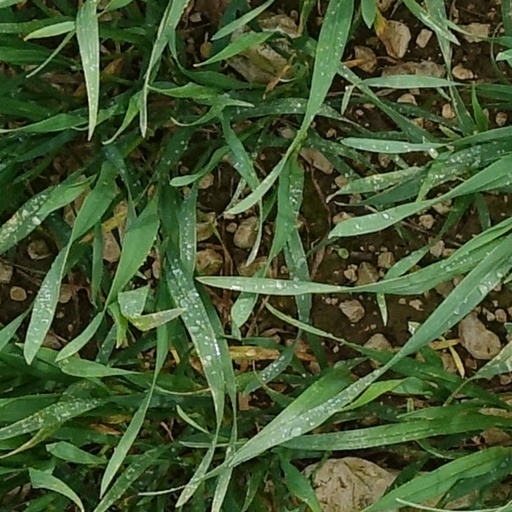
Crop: wheat